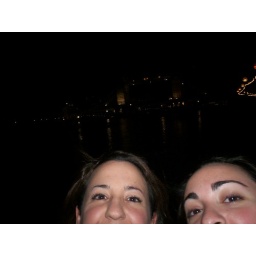
tower bridge is in the background